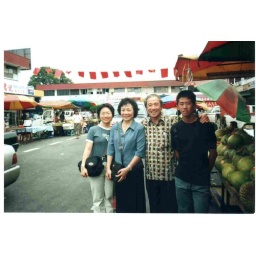
Taman Foh Sang, the market near the house I grew up in.